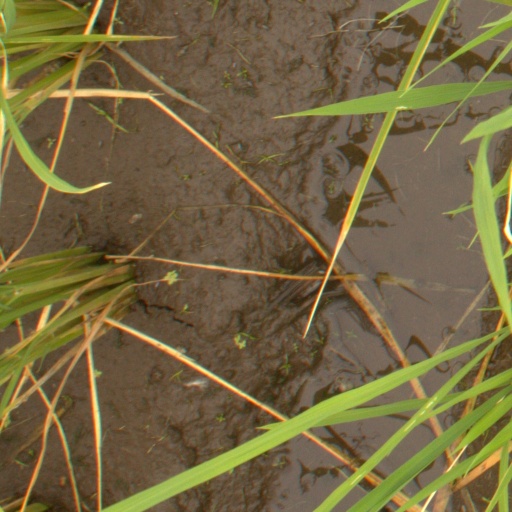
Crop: rice